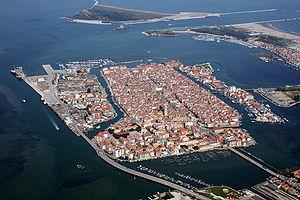
Chioggia ['kjɔd:dʒa] est une ville italienne, d'environ 52 000 habitants située dans la province de Venise en Vénétie, dans le nord-est de l'Italie.
Le projet MOSE est un ouvrage en cours de réalisation qui prévoit un système intégré de défense formé de rangées de vannes mobiles escamotables permettant d’isoler la lagune de Venise de la mer Adriatique durant les phénomènes de hautes marées dépassant un niveau établi et jusqu’à un niveau maximum de 3 mètres. Cet ouvrage, qui s’associe à d’autres interventions complémentaires comme la consolidation du littoral, la surélévation des rives et des pavages et la requalification environnementale de la lagune, devrait permettre de défendre Venise contre les phénomènes extrêmes comme les inondations et éviter sa dégradation morphologique, qui provoque l’envahissement progressif de la lagune par la mer et l’affaissement du sol.